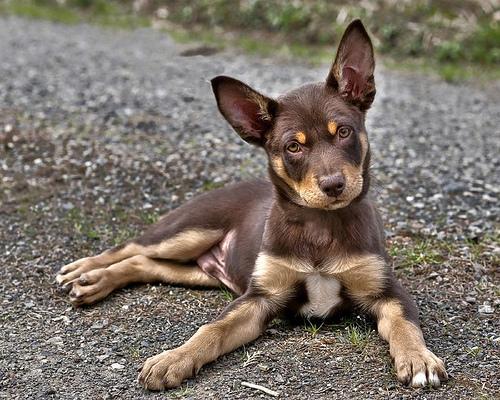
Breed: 209-n000049-kelpie